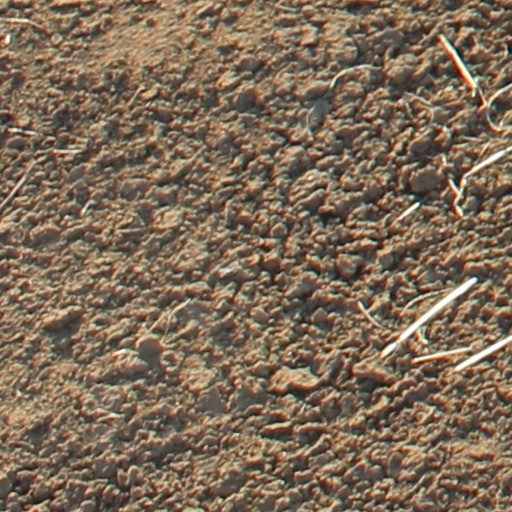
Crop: wheat